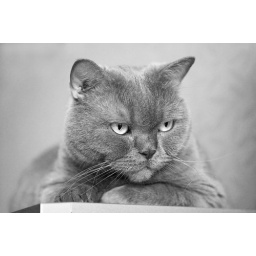
Plushka in black & white